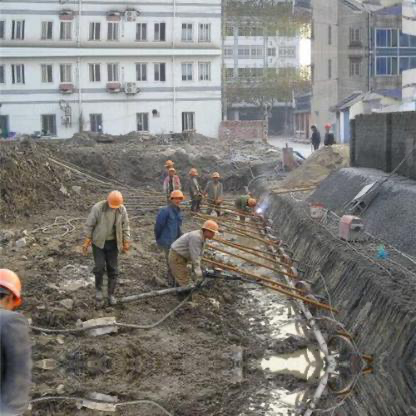
Objects in the image:
label: helmet
label: helmet
label: helmet
label: helmet
label: helmet
label: helmet
label: helmet
label: helmet
label: helmet